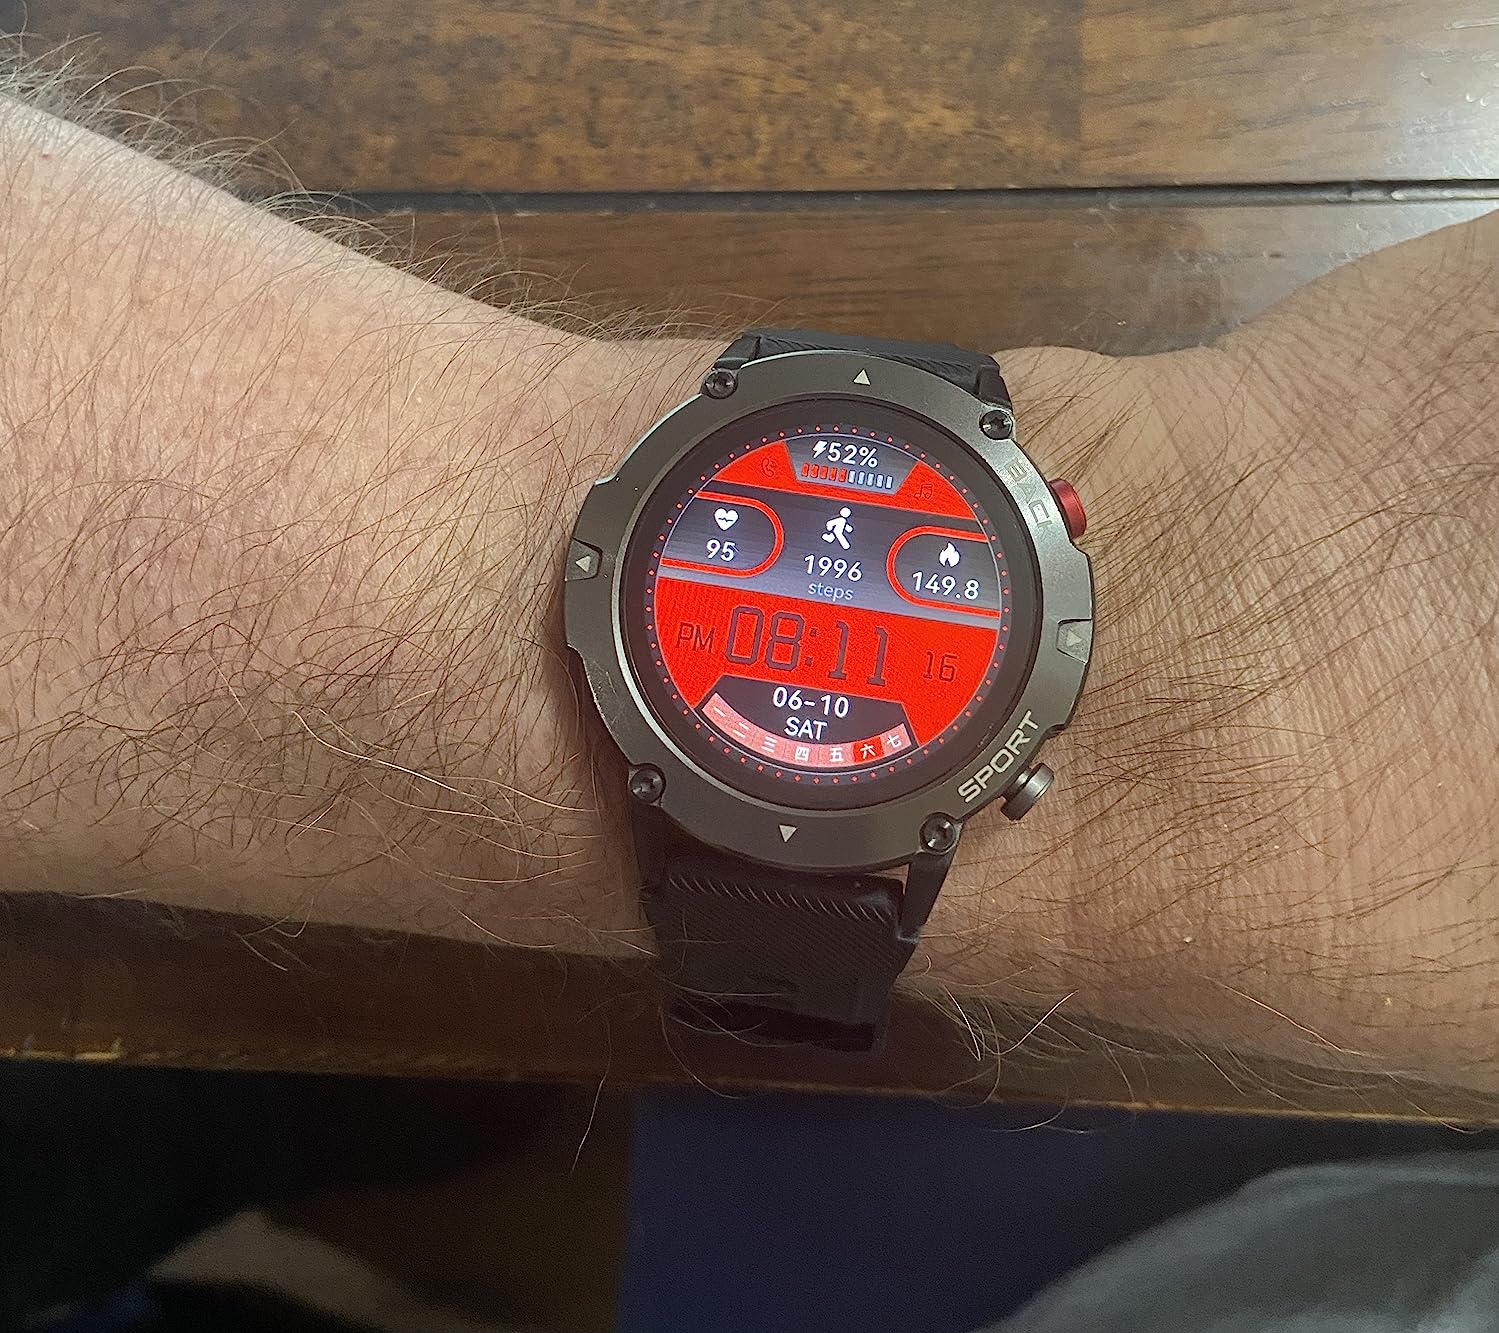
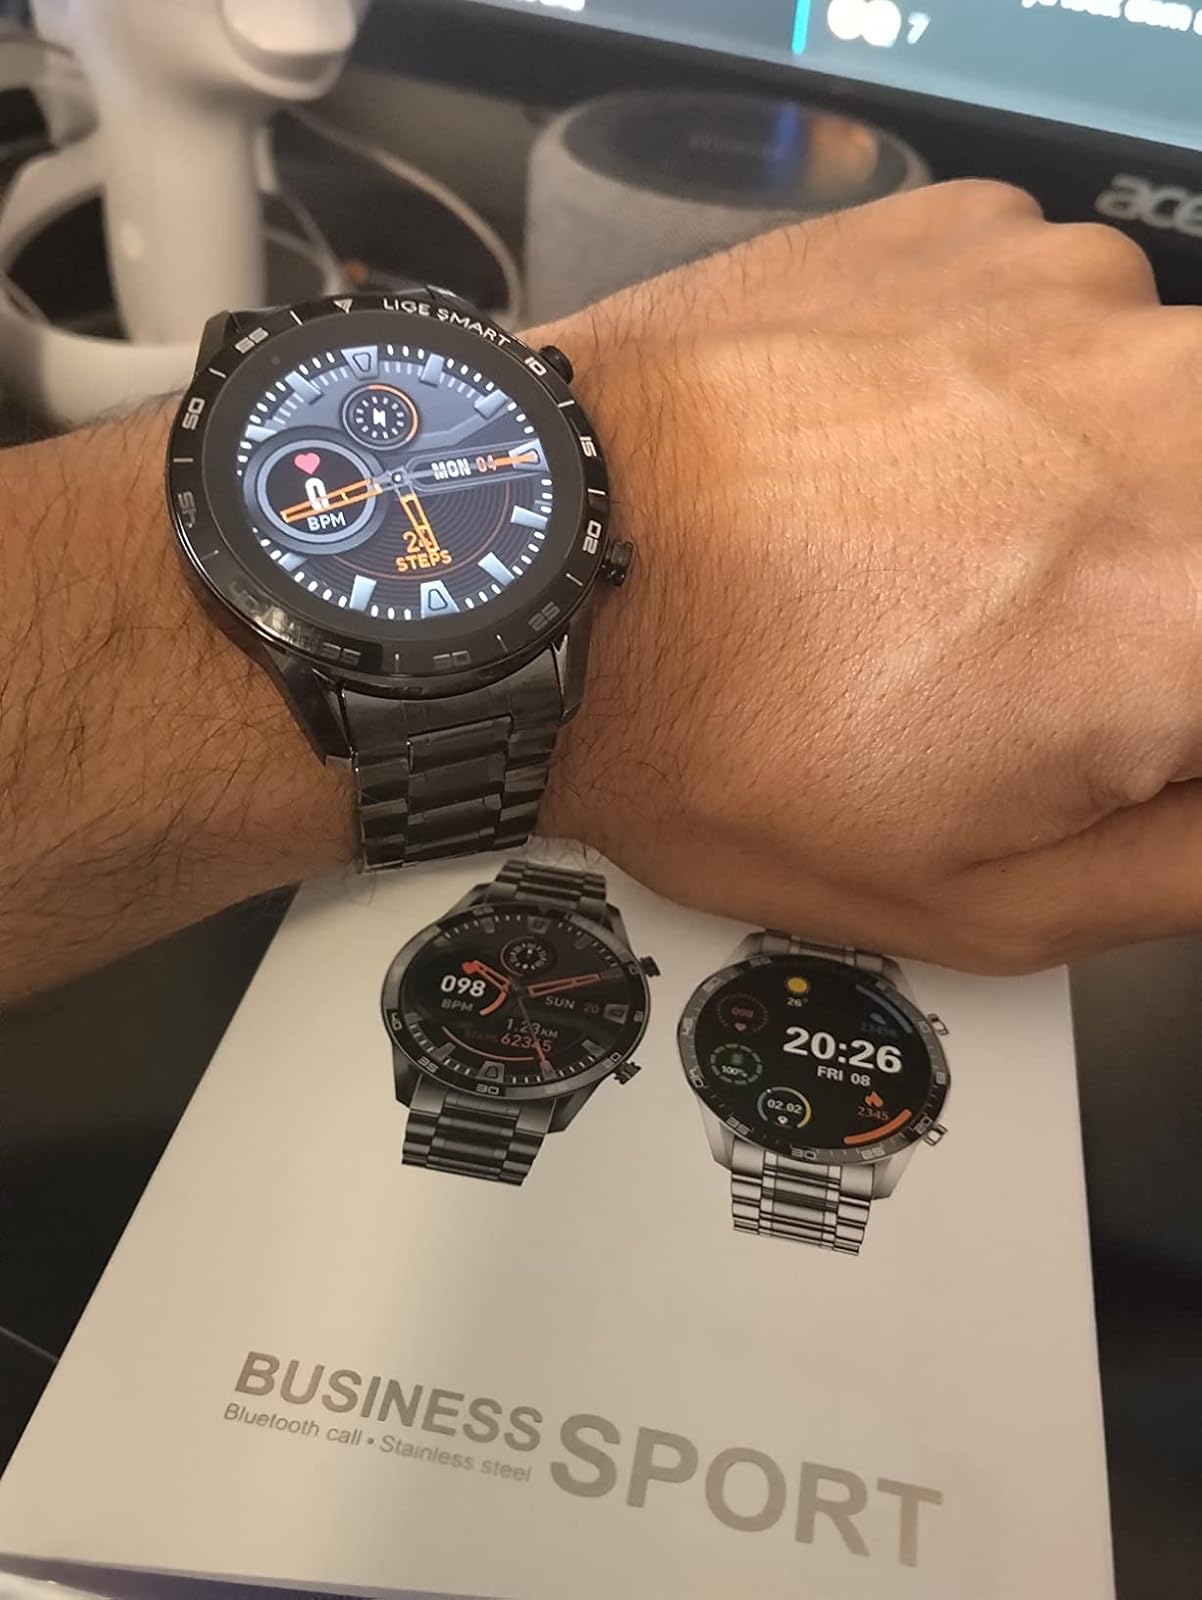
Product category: smartwatch
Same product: no